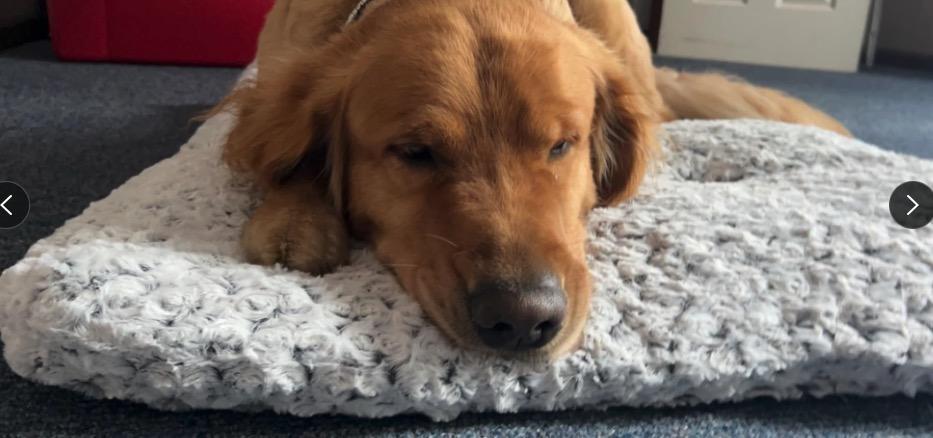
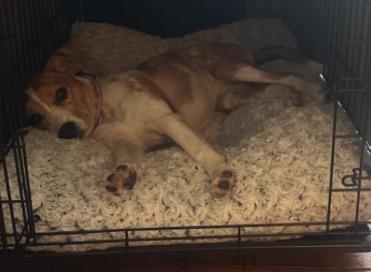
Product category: misc
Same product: yes